Van Nuys Blvd. (film)

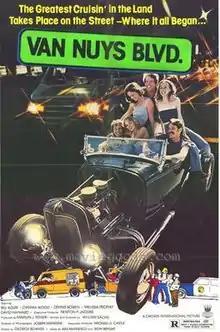
Film poster

Van Nuys Blvd. is a 1979 comedy film written and directed by William Sachs and released by Crown International Pictures. It features 1974 "Playboy" Playmate of the Year Cynthia Wood. The film's tag line is: ""The Greatest Cruisin' in the Land Takes Place on the Street -- Where it all Began ...""